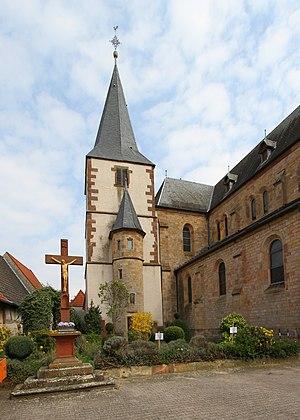
Église du Saint-George de Landau in der Pfalz-Arzheim‎‎.